Robert Hand

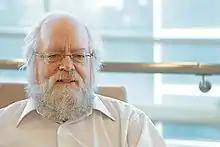
Hand in 2014

Robert Hand was born in Plainfield, New Jersey, and grew up in Orleans, Massachusetts. He began studying astrology at the age of 17. His father, Wilfred Hand, was a specialist in cosmobiology and heliocentric astrology, and used astrological charts to forecast changes in the stock market, and taught his son the basics of casting astrological charts. Hand went to Brandeis University, where he earned a B.A. in Intellectual History in 1965. He then went on to Princeton University and left before receiving a degree to pursue astrology as a full-time profession in 1972.